Tromsø Airport, Skattøra

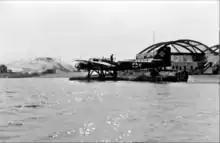
A Heinkel He 115C of Luftwaffe at Skattøra in 1940

Following the surrender in Northern Norway on 10 July 1940, the Luftwaffe took control over Skattøra. Two days later the airport was cleared for use by German aircraft. Skattøra was first used by 1. Küstenfliegergruppen/506, but their He 115s were soon bombed or destroyed in a fire. Skattøra was taken over by 2. Küstenfliegergruppen/506., which also operated He 115s. From September these aircraft were used to send freight and supplies to Jan Mayen and Svalbard. Until October an air ambulance operated out of Skattøra.